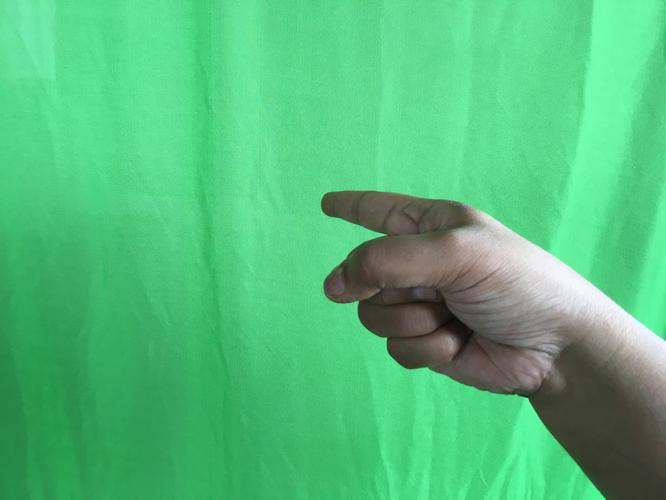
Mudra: Suchi
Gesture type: single_hand